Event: Nepal Earthquake
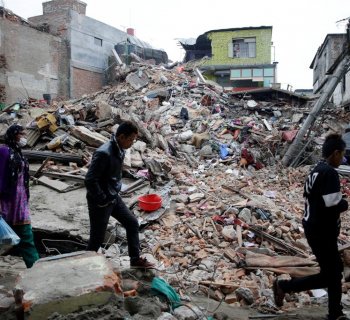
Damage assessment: damage